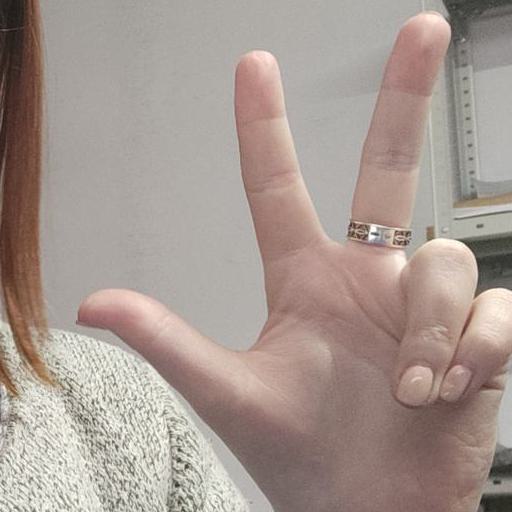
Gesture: three2